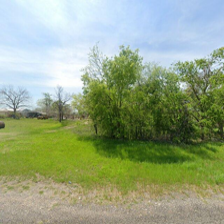
Label: streetView